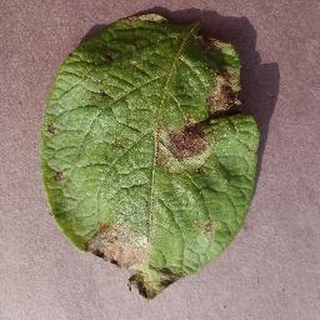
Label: potato_late_blight